Stale seed bed

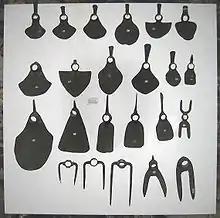
Sachos e picarañas

wheel cultivator, or by tilling with grub hoe or a rototiller. The soil should only be worked deep